Phenol ether

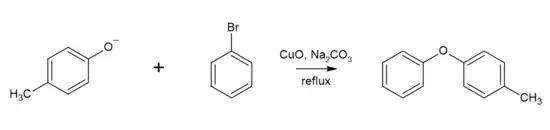
An Ullmann condensation between p-methylphenolate and bromobenzene in the presence of a copper catalyst to form 4-methyl-1-phenoxybenzene.

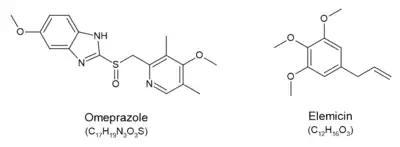
Omeprazole and elemicin are examples of useful molecules containing phenol ether substituents.

Phenol ethers are often utilized in pharmaceutical design as a substituent that acts as a hydrogen-bond acceptor but not a hydrogen-bond donor; this allows many oral medications to follow Lipinski’s rule of five. By replacing the acidic hydrogen on phenol with that of an alkyl group, the toxicity of phenols is also reduced; the LD50 of phenol in rats when administered orally is 317 mg/kg, compared to 3500-4000 mg/kg for anisole, the methyl ether. Furthermore, ethers are significantly more hydrophobic than phenols and can be more easily absorbed by the digestive system than the phenol substituent itself, and allows for oral intake of such medicines. For instance, omeprazole, an oral medication that treats acid reflux, contains two phenol ether substituents.